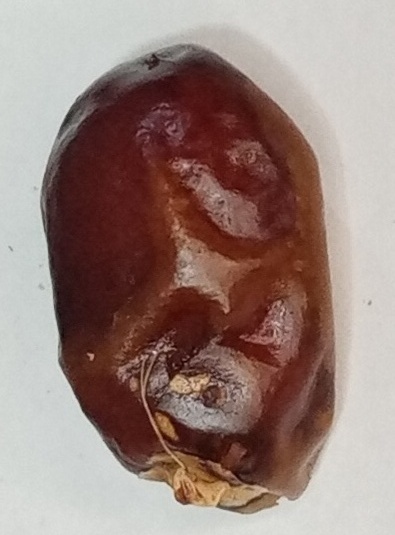
Variety: aseel
Size: medium
Grade: grade-1